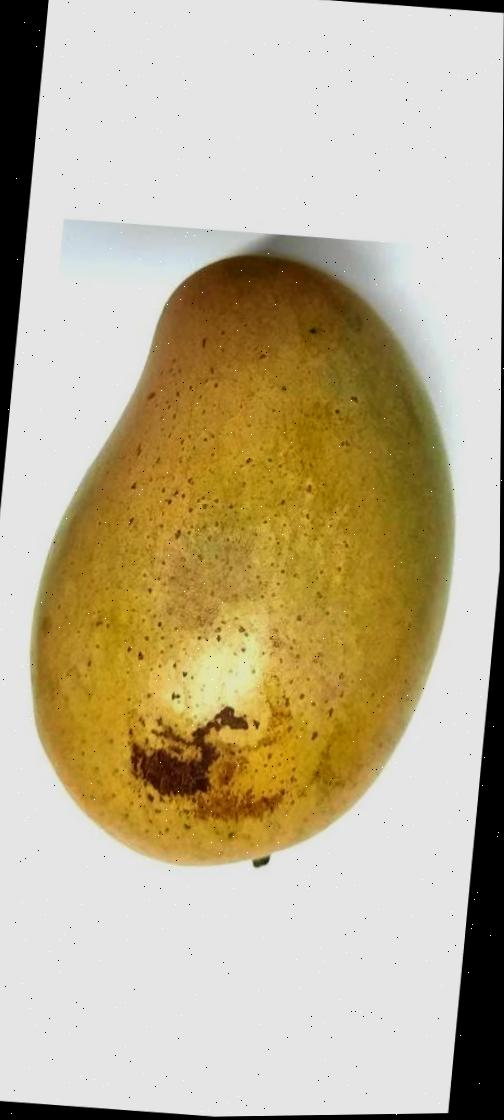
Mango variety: Shada